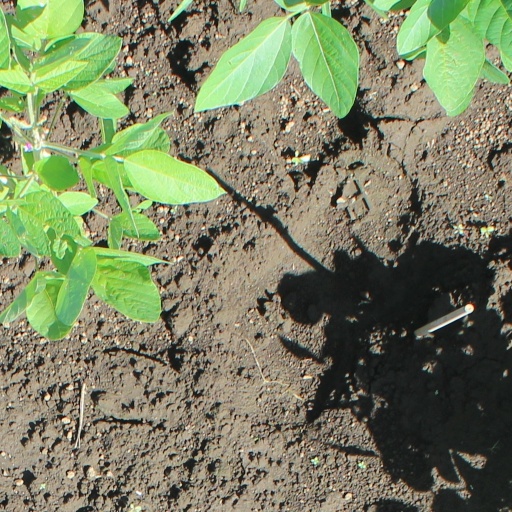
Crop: soybean